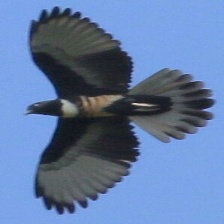
Species: BLACK BAZA
Scientific name: AVICEDA LEUPHOTES